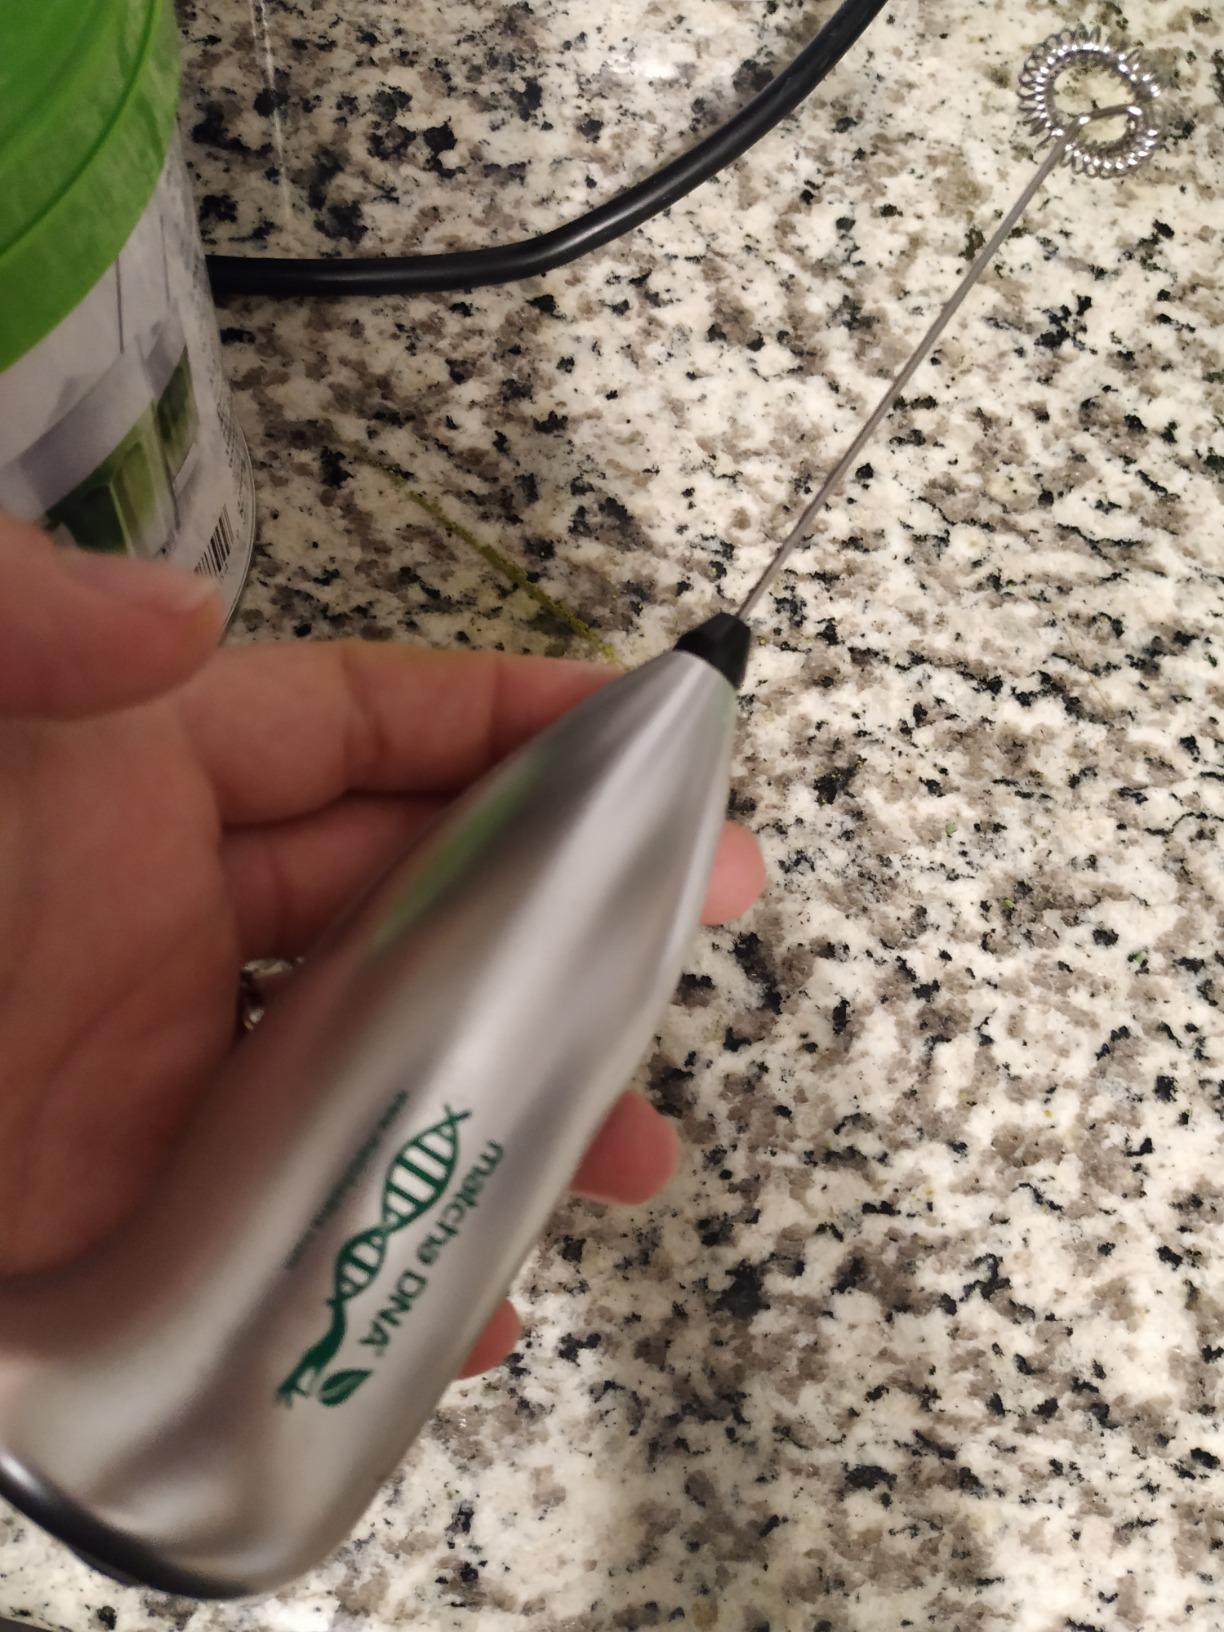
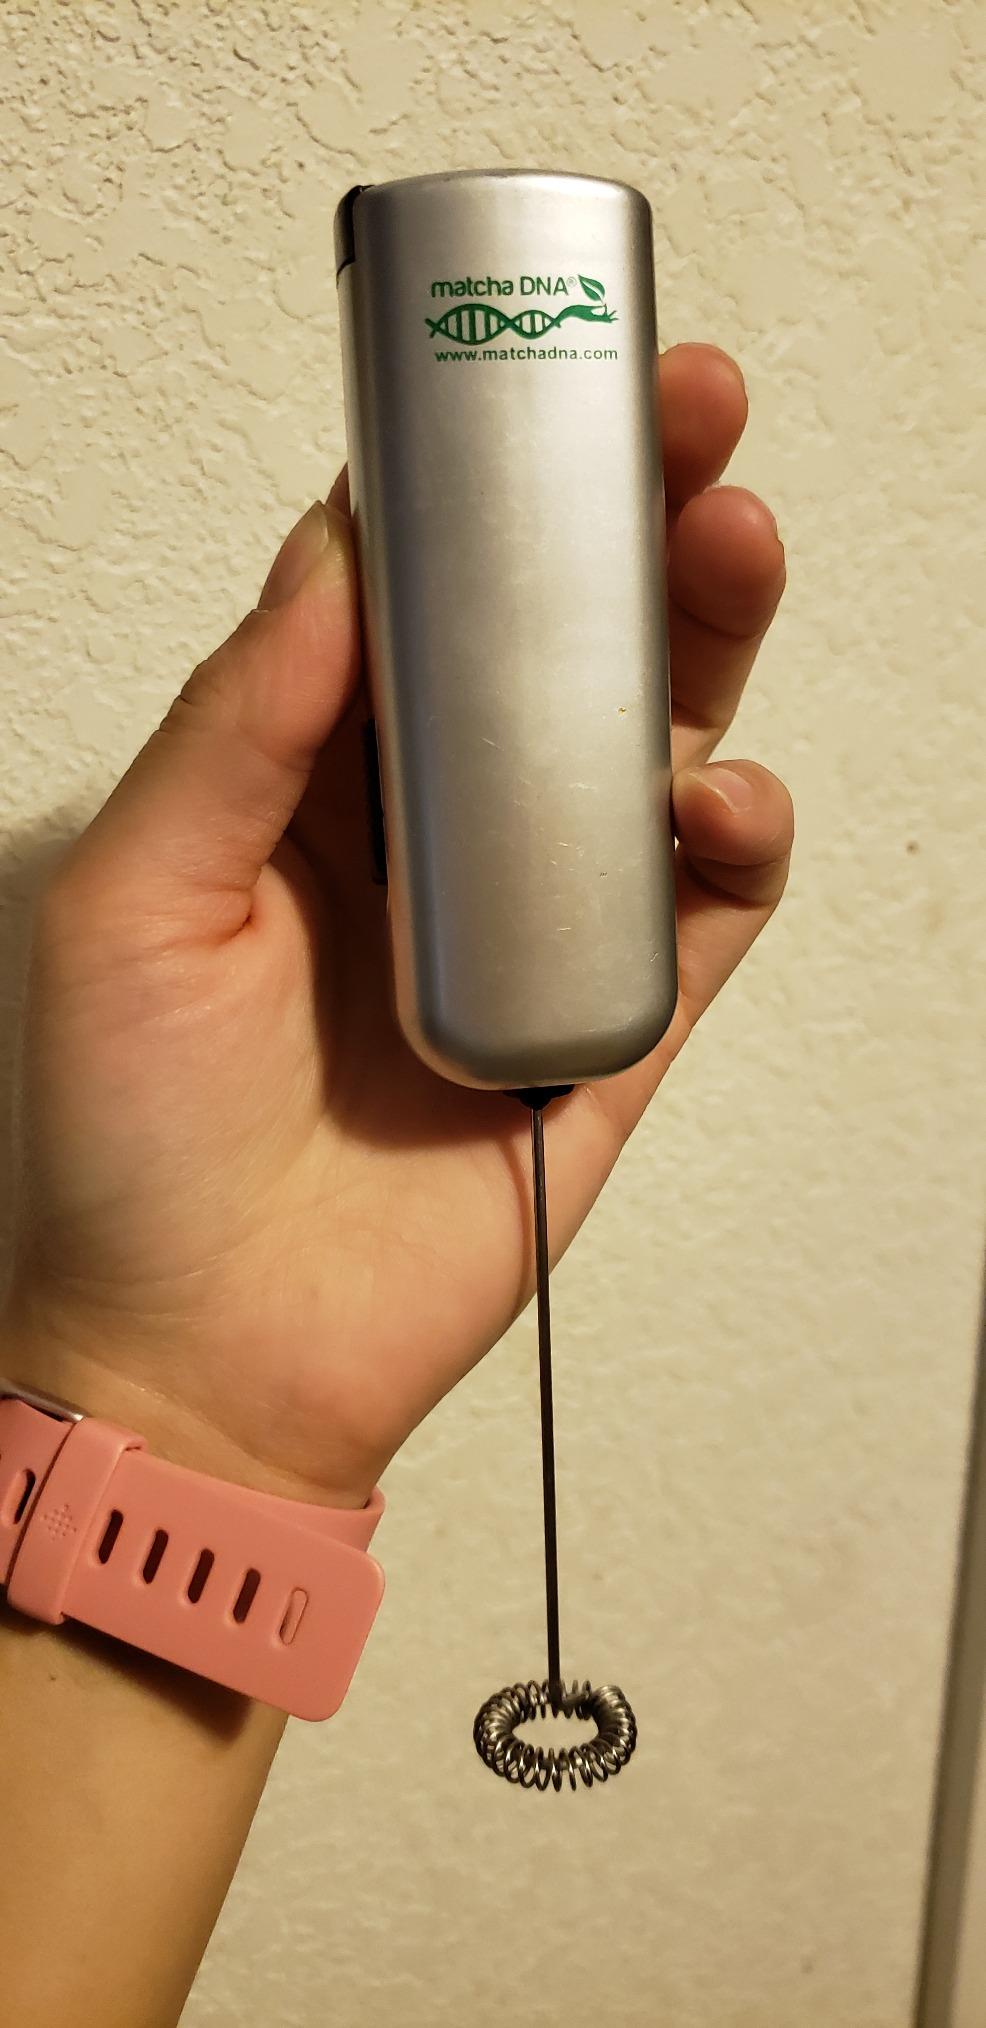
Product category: items_mixer
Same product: no